Gary Ewing

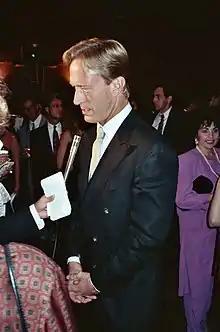
Ted Shackelford ("pictured 1990") portrayed the character in "Knots Landing".

Gary and Val began their new life in Knots Landing just after the start of their second marriage in 1979, where they met their new neighbors, Sid and Karen Fairgate, where Gary was offered a job at Knots Landing Motors by Sid. Gary settled down into his new life in California, had a great marriage and was good at his job. However, after being given more responsibility by Sid, who promoted Gary to the position of vice-president of Knots Landing Motors, Gary had a few glasses of champagne, at the urging of his neighbors, who didn't know Gary's past problems with alcohol. It was the first time that Gary had drunk alcohol in over 2 years. After the initial glasses of champagne, Gary's drinking quickly turned into nasty mood swings and a full blown alcoholic binge. Gary's drinking quickly caused him to hit rock bottom, where he would become extremely aggressive and violent in his desperation for more alcohol, even to the point of possibly killing somebody, and stealing a small bottle of beer from a sleeping homeless man. Val has Gary committed to a rehab facility, lying that Gary had tried to commit suicide in order to get Gary committed. Gary's aggression and violence from falling off the wagon, eventually made Gary admit out loud to himself and to other members of an Alcoholics Anonymous meeting, that he was an alcoholic.